Greater Sunda Islands

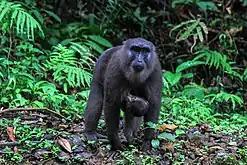

Sulawesi is a hot-spot for endemic fauna and flora. There are 127 endemic mammals, featuring 59 bird species and 17 endemic primates which can be divided into two genera. The composition of this fauna is also unique in comparison to the other Greater Sunda Islands, in that there are fewer biological families represented and these families have distinct morphological traits and adaptations. It is predicted that there are numerous organisms unique to Sulawesi that are yet to be discovered.